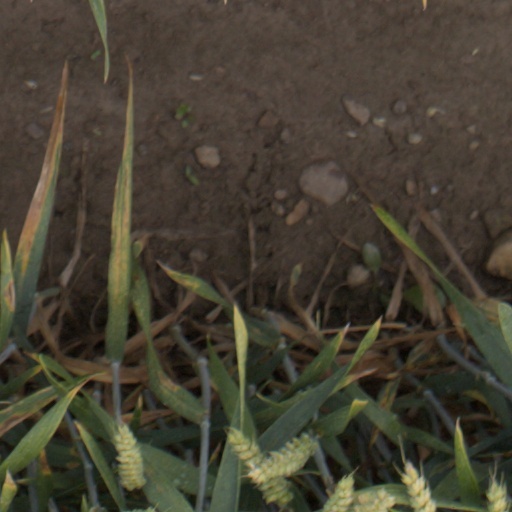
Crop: wheat